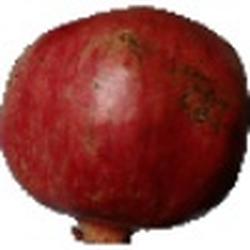
Label: Pomegranate